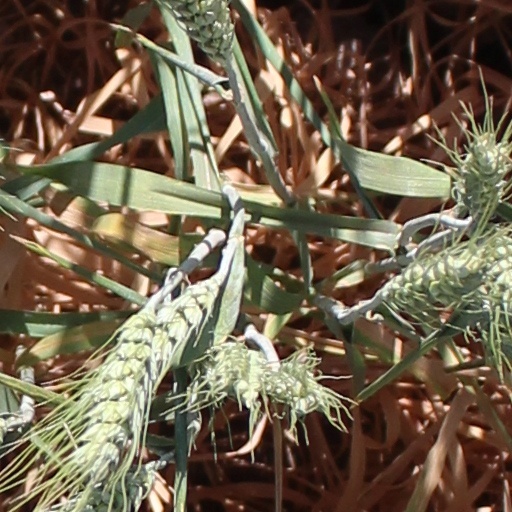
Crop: wheat